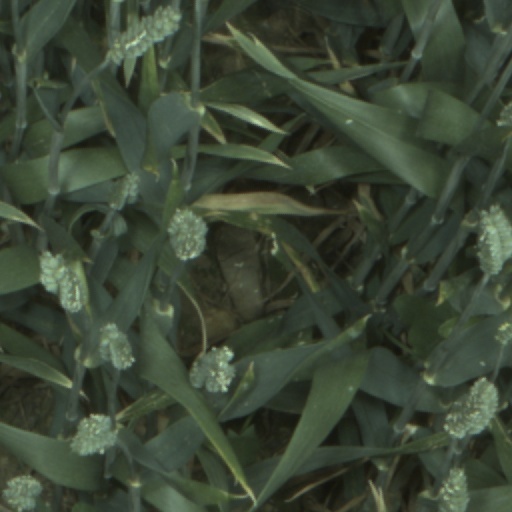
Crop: wheat